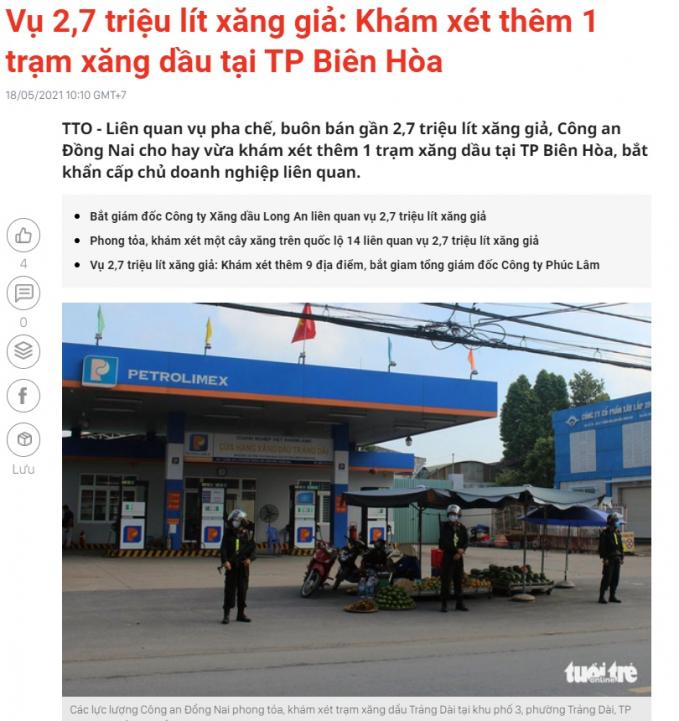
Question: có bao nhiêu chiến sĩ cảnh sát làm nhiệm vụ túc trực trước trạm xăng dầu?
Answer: có ba chiến sĩ cảnh sát làm nhiệm vụ túc trực trước trạm xăng dầu